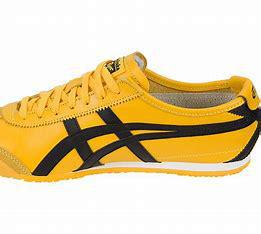
Brand: Onitsuka
Model: Tiger Onitsuka Tiger Mexico 66